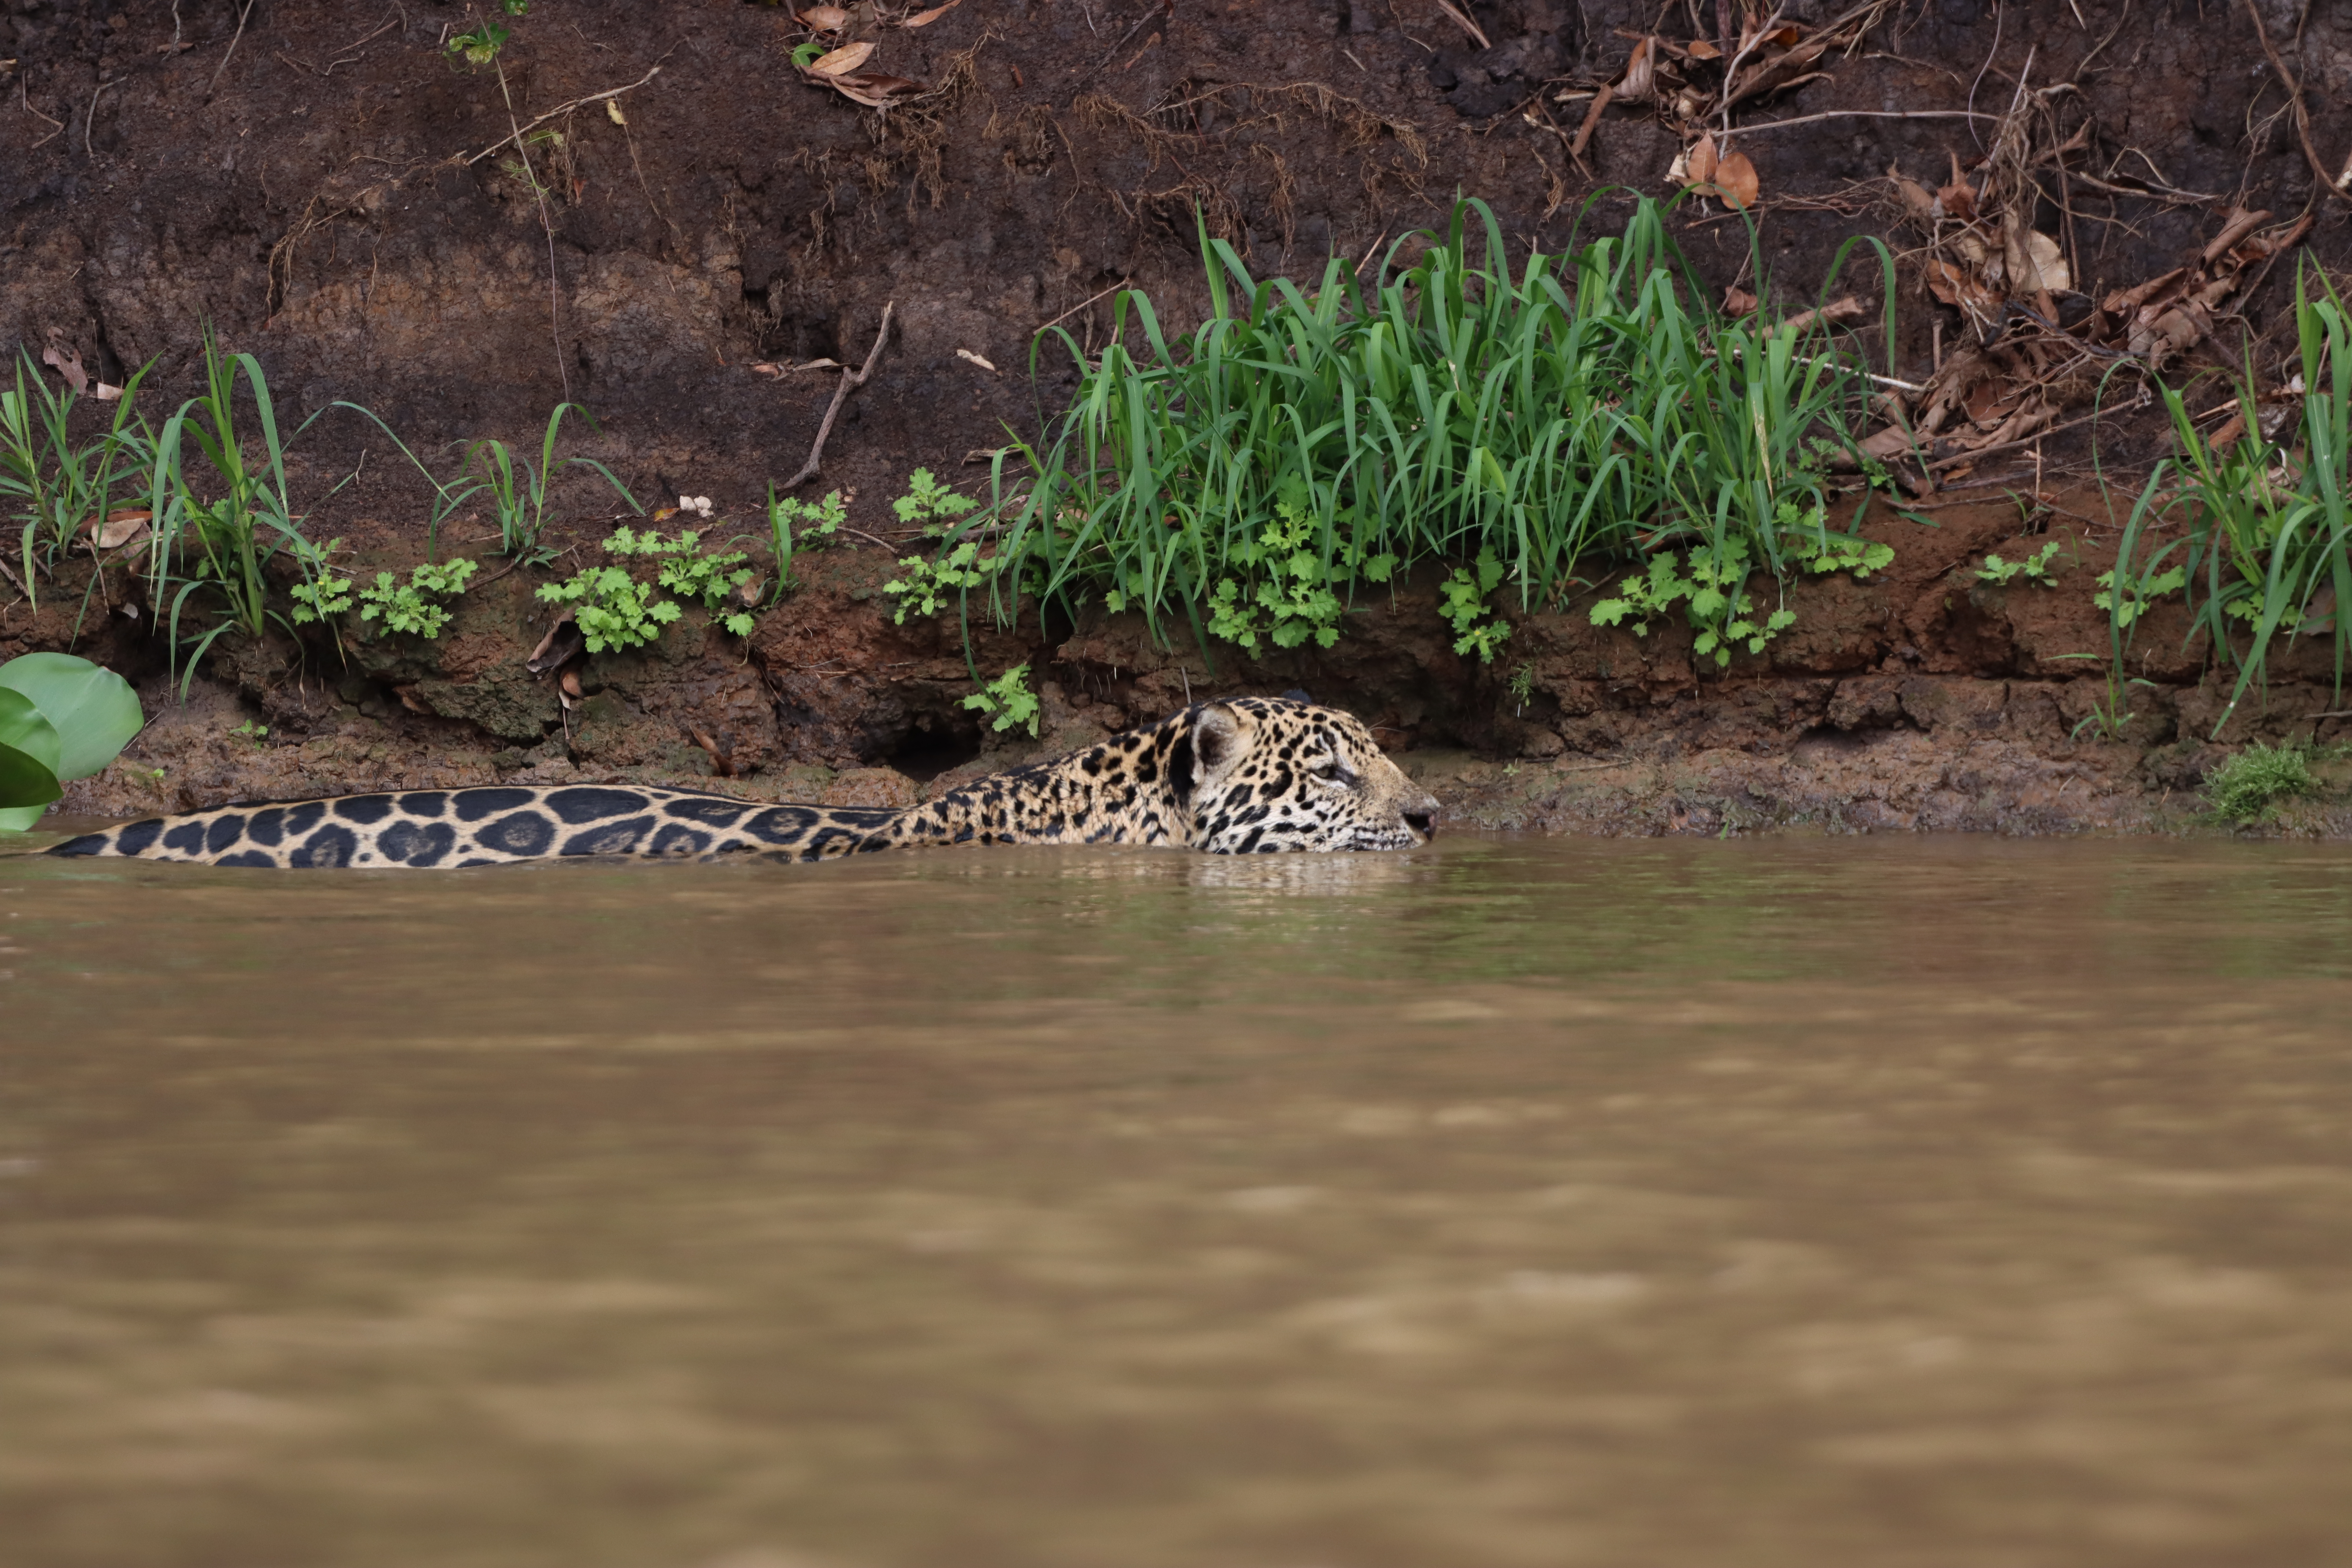
Jaguar: Ti